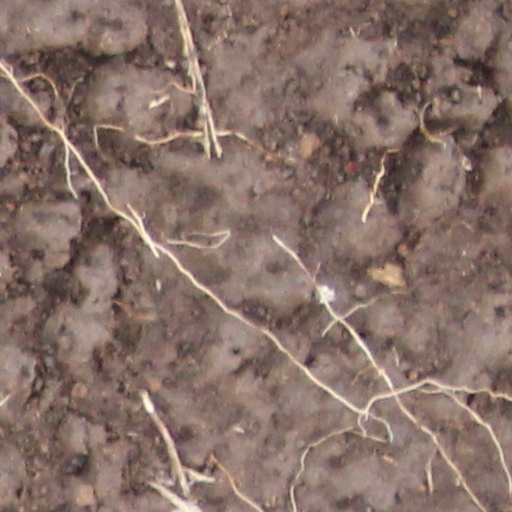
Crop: wheat